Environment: real
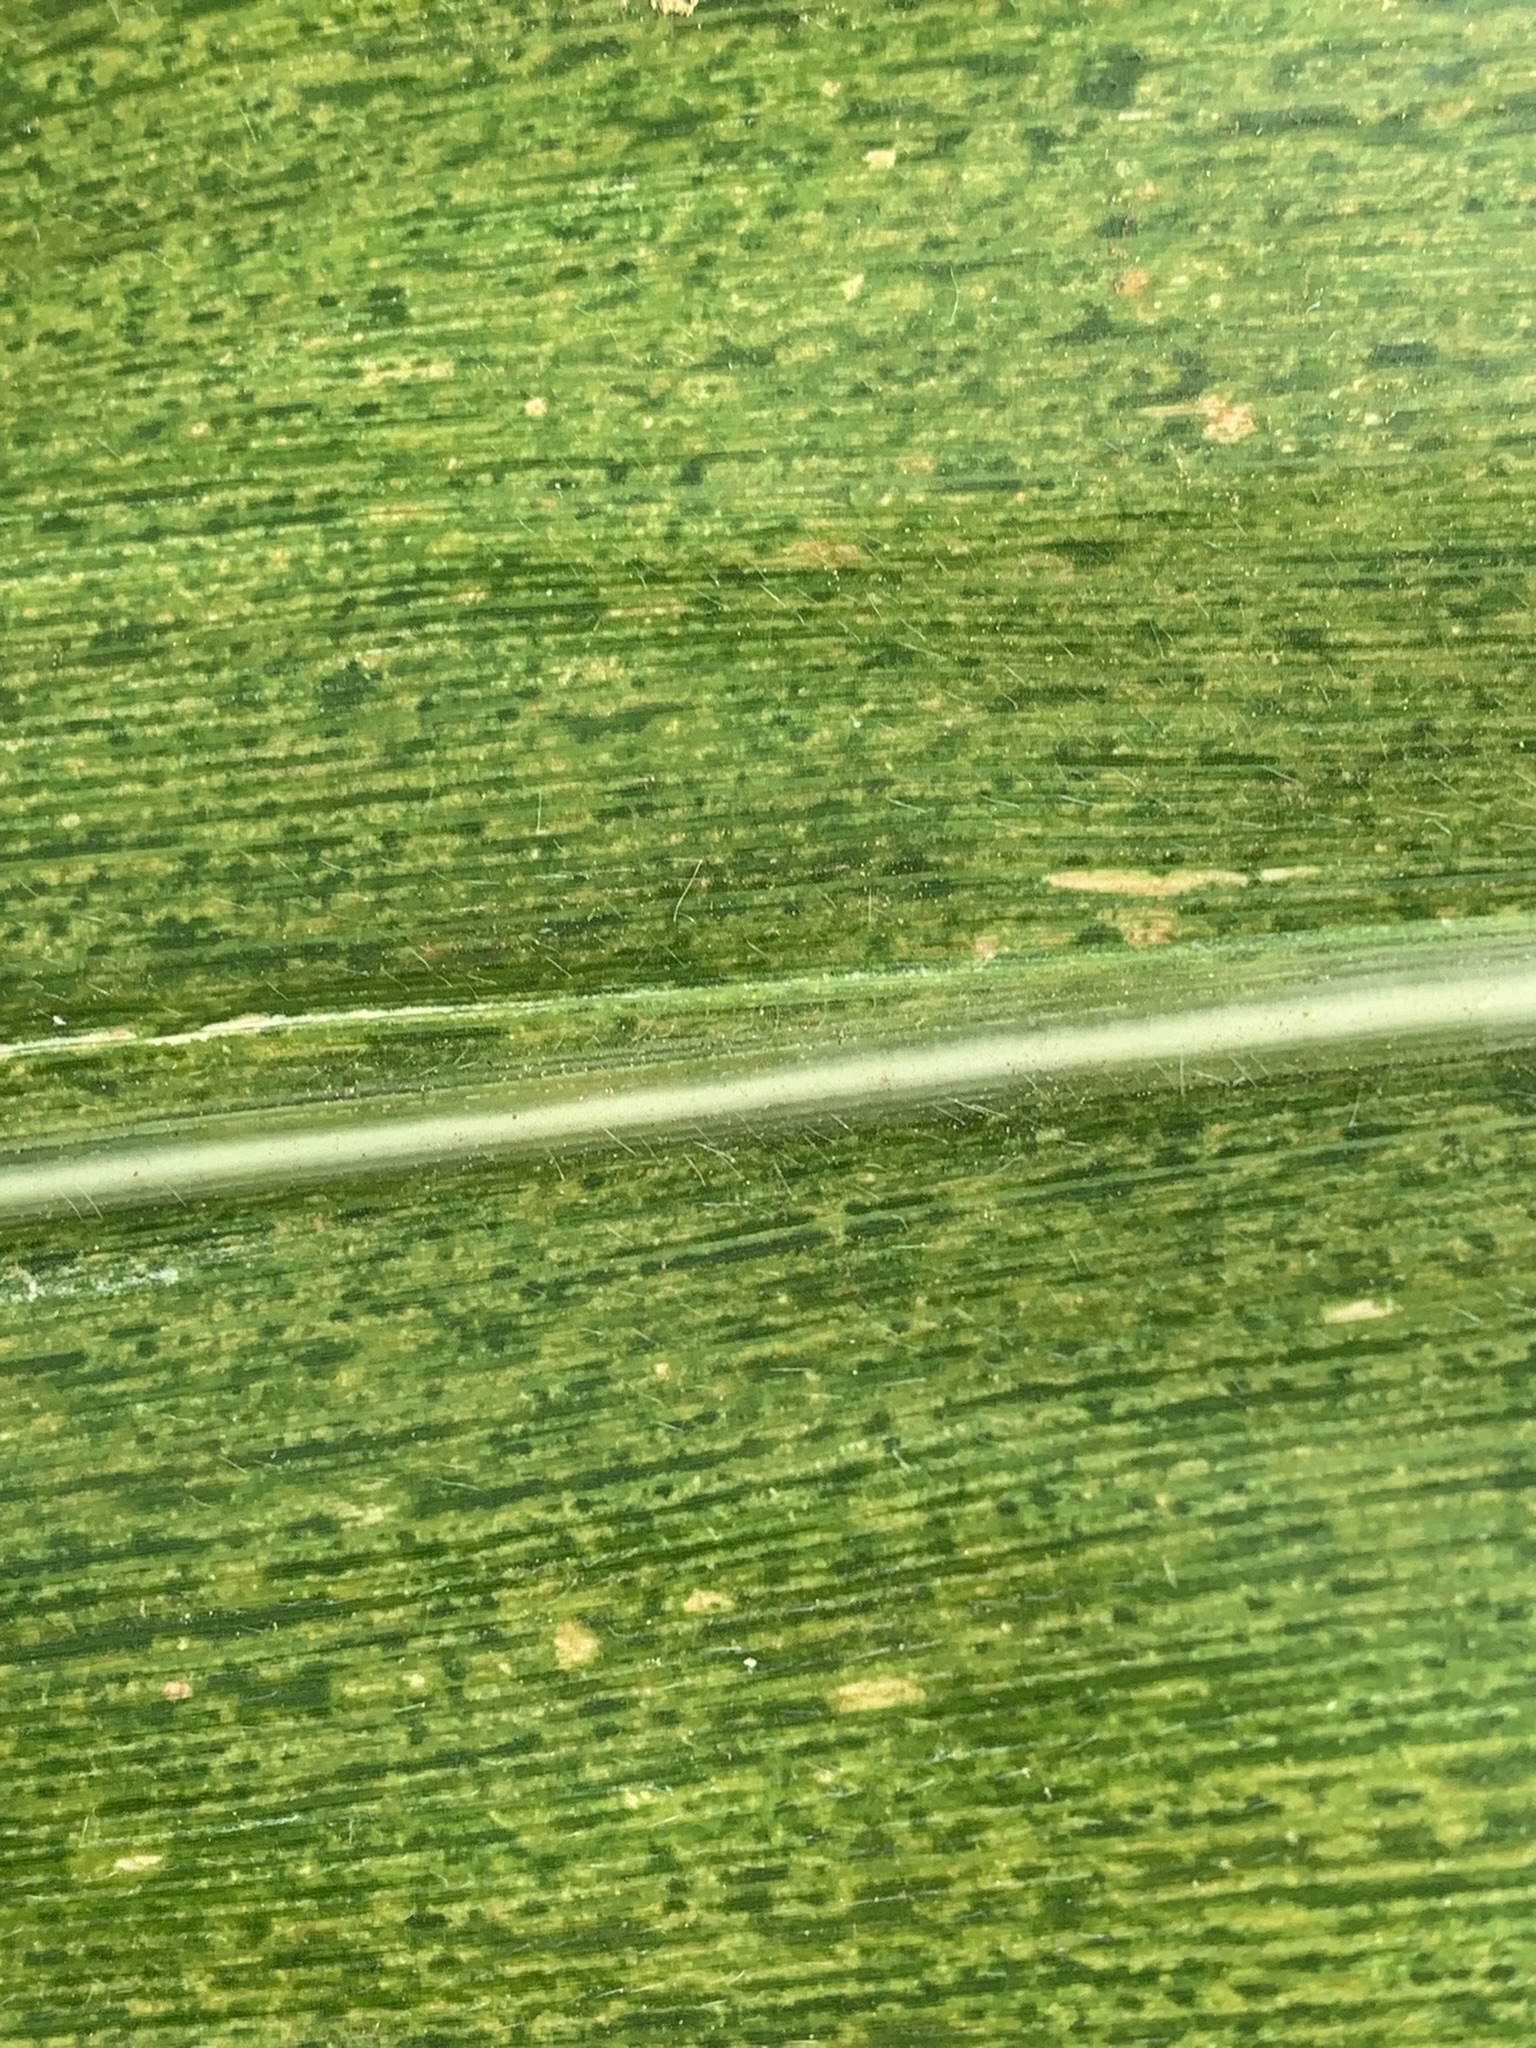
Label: lethal_necrosis